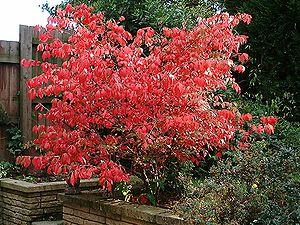
Euonymus est un genre de la famille des Celastraceae comprenant de 170 à 180 espèces d'arbres, arbustes et plantes radicantes à feuilles caduques ou persistantes. La plupart sont originaires de l'Asie du Sud-Est, mais on en trouve ailleurs en Asie, ainsi qu'en Europe, Amérique du Nord, Australasie et Madagascar. C'est le genre des fusains véritables.